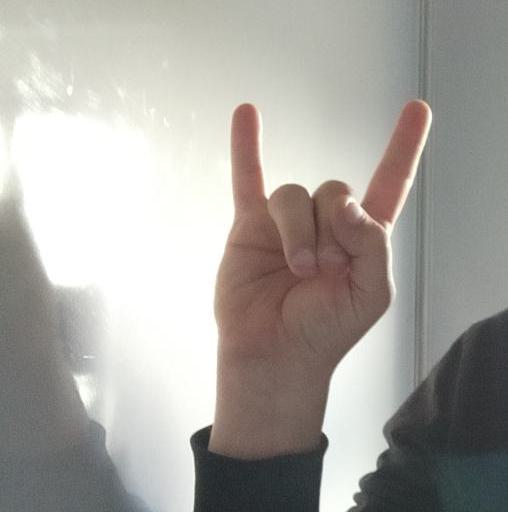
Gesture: rock